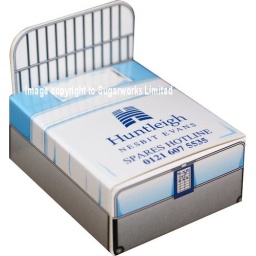
Sweetie box in shape of bed supplied with sweets